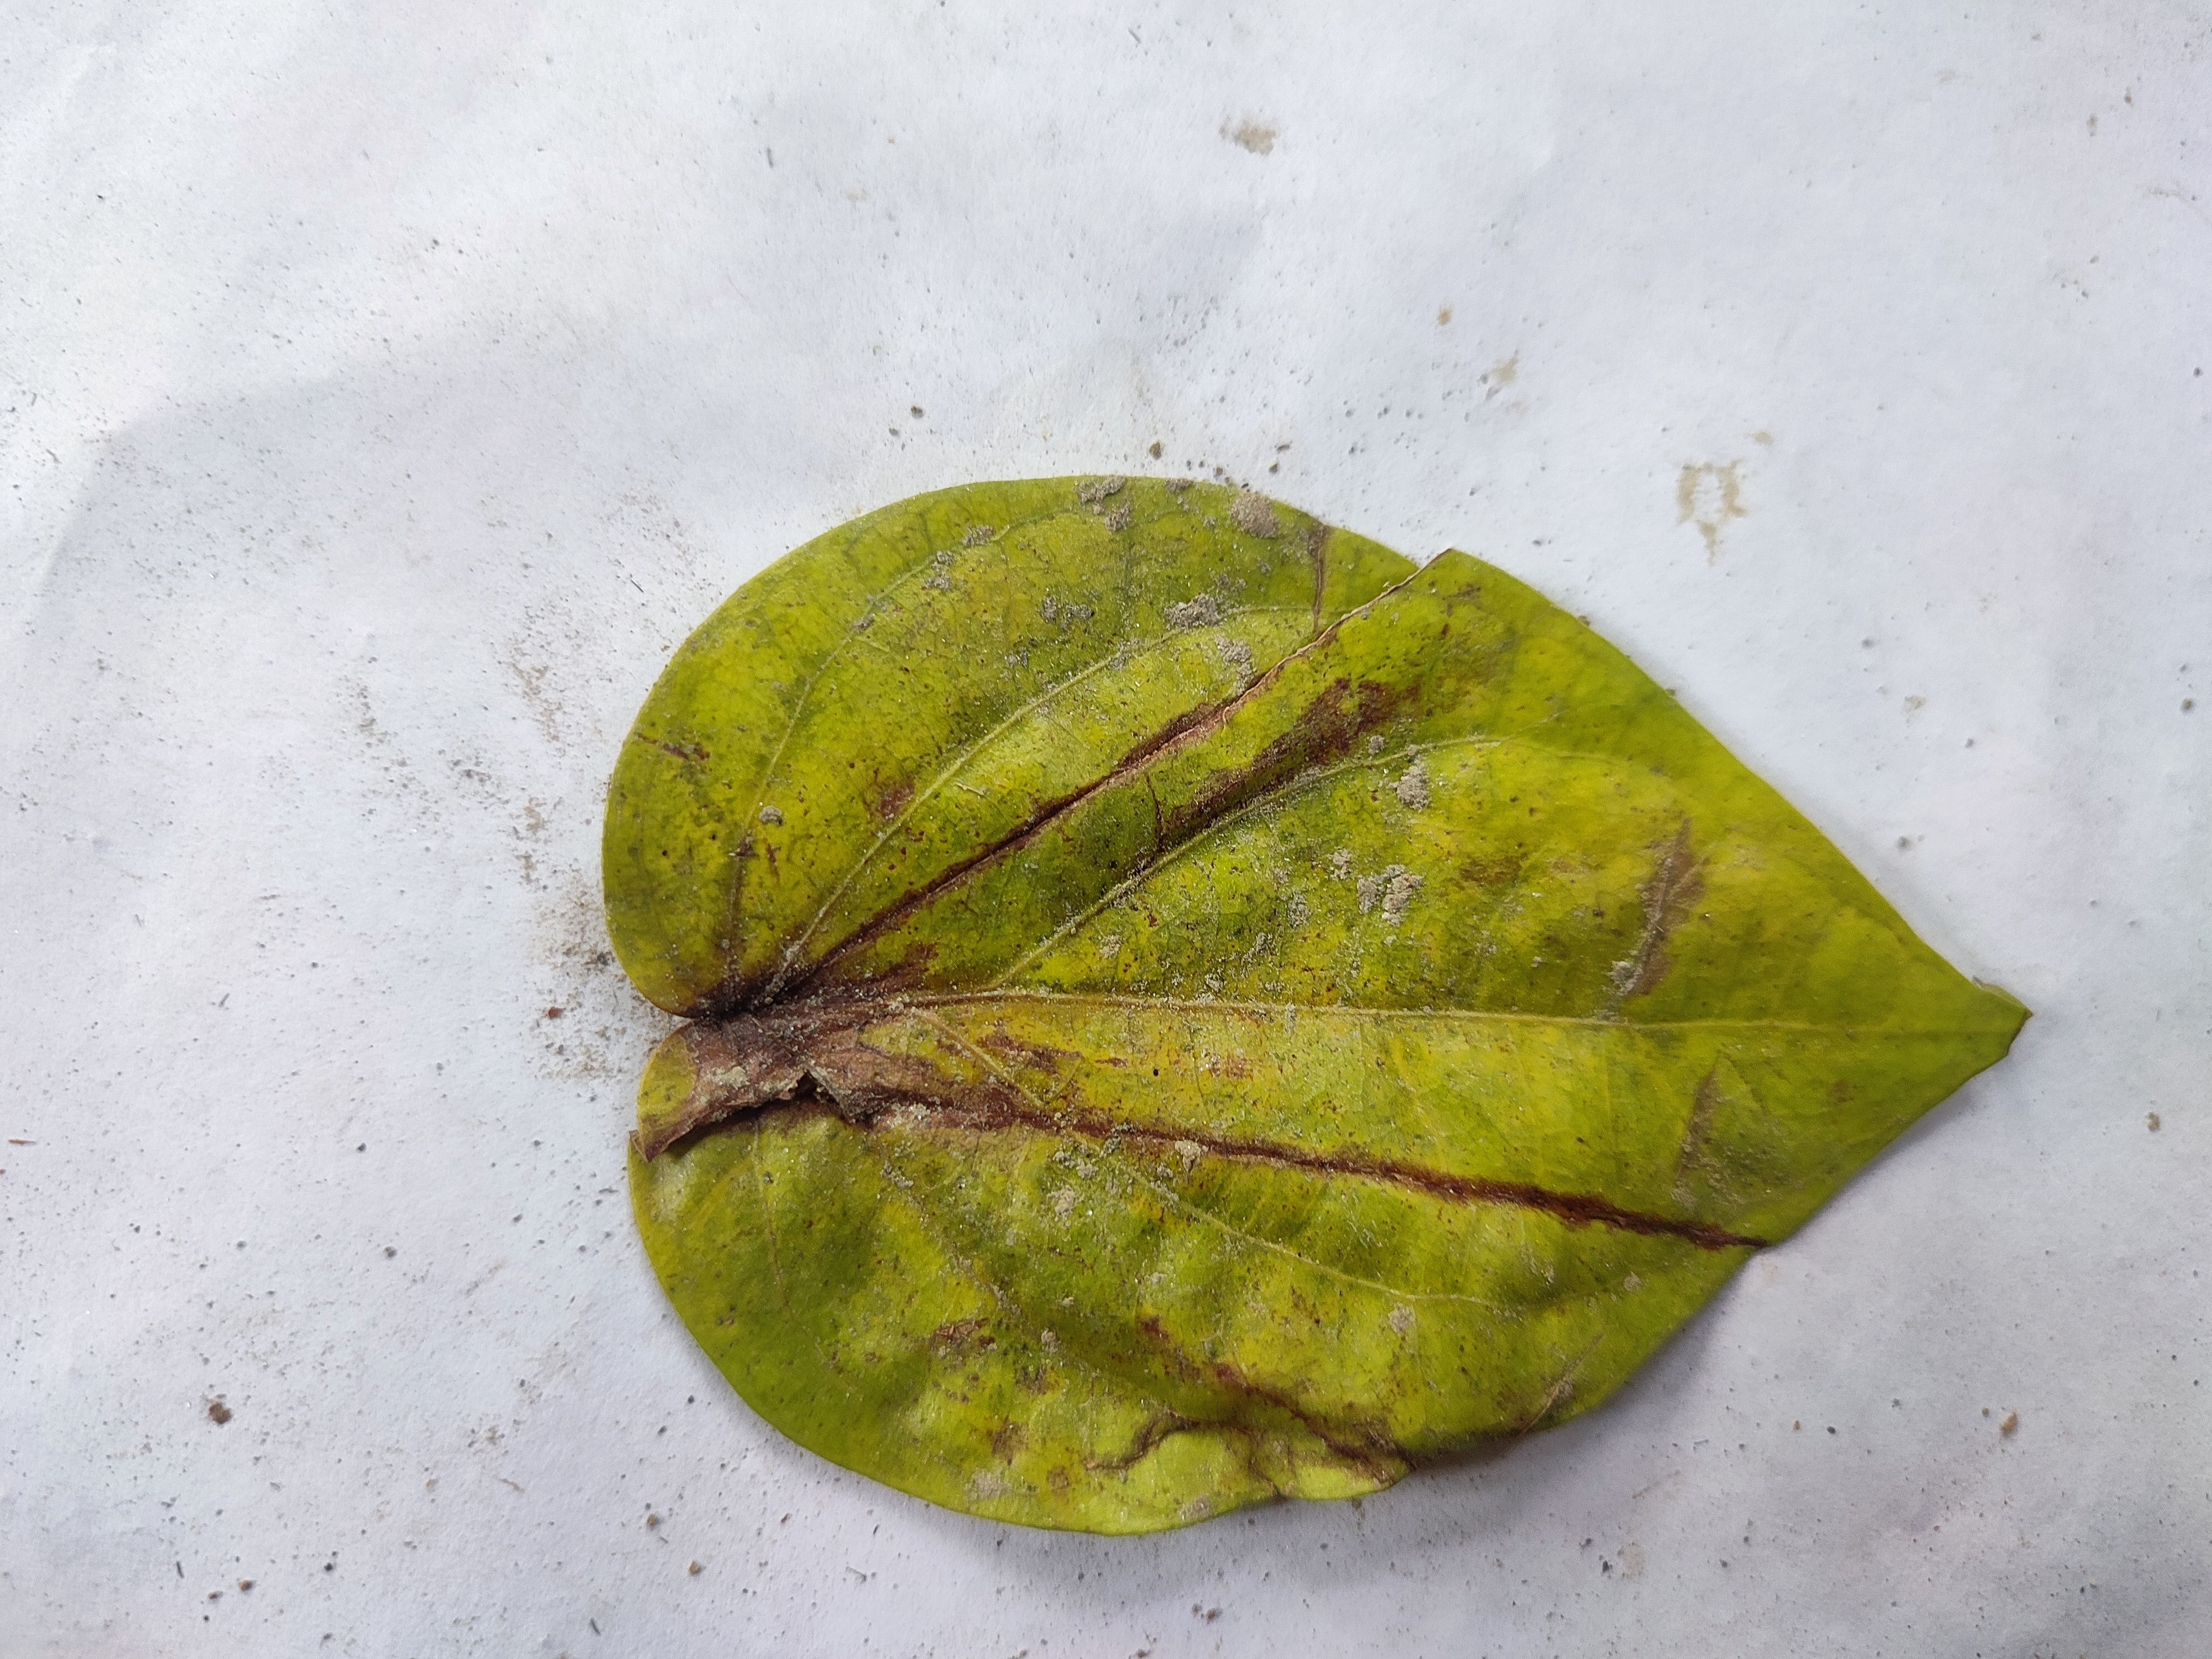
Label: Dried_Leaf